History of military logistics

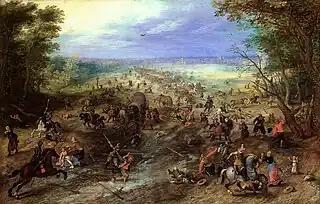
Assault on a 17th century convoy

The Mongols drank horses' blood and milk, and took with them other livestock such as sheep, goats, cattle and sometimes camels. Sheep were the most important of the herd animals, and butter and cheese was produced from their milk, although horse meat was a particular favourite. Livestock could be spared for slaughter only occasionally, but when it was, all parts of the animal were eaten, and the bones were saved to make broth. They supplemented their diet with wild game, and collected various wild vegetables, fruits, berries, fungi and edible seeds. They had collapsible tents that could be quickly erected and struck. They were capable of operating in winter, but depended on their horses, so they needed grasslands where the horses could graze.